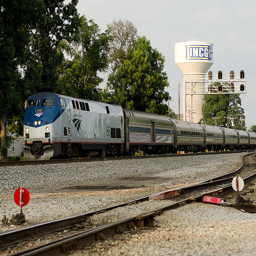
a passenger train going down a track next to some trees
A passenger train speeds down a train track.
there is a large silver train stopped at the tracks
A train traveling past a water tower near a bunch of trees.
A train traveling on tracks near a factory.